Diana Ross

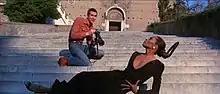
Actor Anthony Perkins photographing Ross in the film trailer for "Mahogany" (1975)

After the release of a modestly successful album, "Last Time I Saw Him" (1973), Ross's second film, "Mahogany", was released in 1975. The film reunited her with Billy Dee Williams, her co-star in "Lady Sings the Blues" and featured costumes designed by Ross herself. The story of an aspiring fashion designer who becomes a runway model and the toast of the industry, "Mahogany" was a troubled production from its inception. The film's original director, Tony Richardson, was fired during production, and Berry Gordy assumed the director's chair himself.